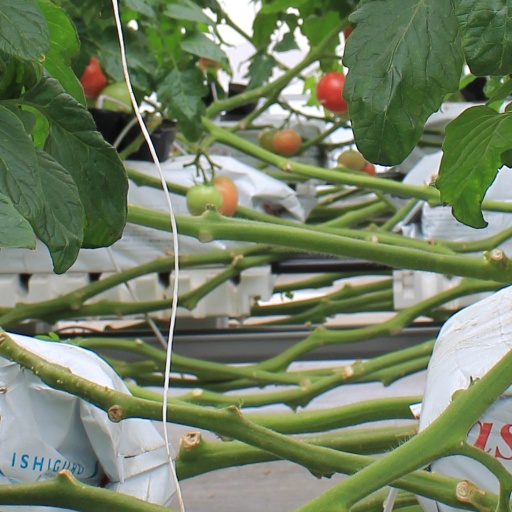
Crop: tomato